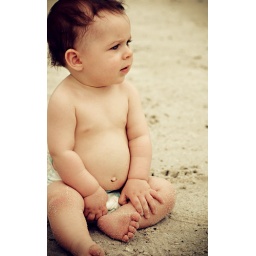
beach baby in golden